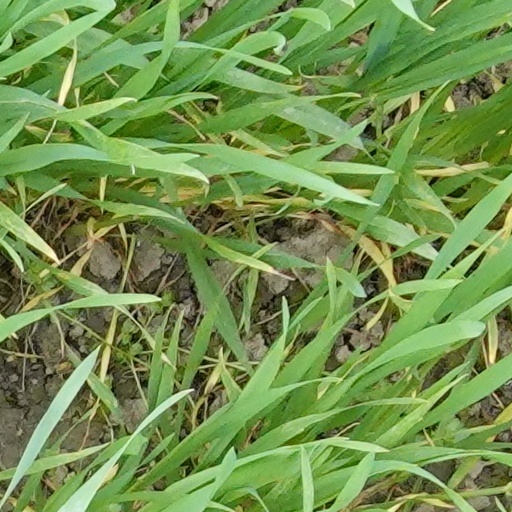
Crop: wheat